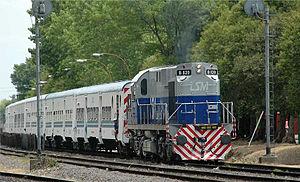
Locomotive Alco rsd-16 portant les couleurs de la compagnie UGOFE.
Le Ferrocarril General San Martín ou Chemin de fer General San Martín, est appelé ainsi en l'honneur du héros argentin José de San Martín, et fait partie du réseau ferroviaire de ce pays. D'écartement large des rails, il part du terminal ferroviaire de la gare de Retiro, à Buenos Aires, et se dirige vers l'ouest de l'Argentine, en parcourant les provinces de Buenos Aires, de Santa Fe, de Córdoba, de San Luis, de Mendoza et de San Juan.
La Ligne San Martín à Buenos Aires, capitale de l'Argentine est une ligne de transport de passagers qui draine une partie de la banlieue ouest de la cité.